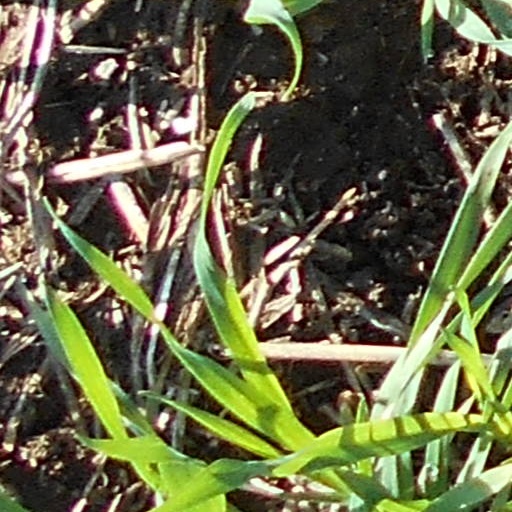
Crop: wheat